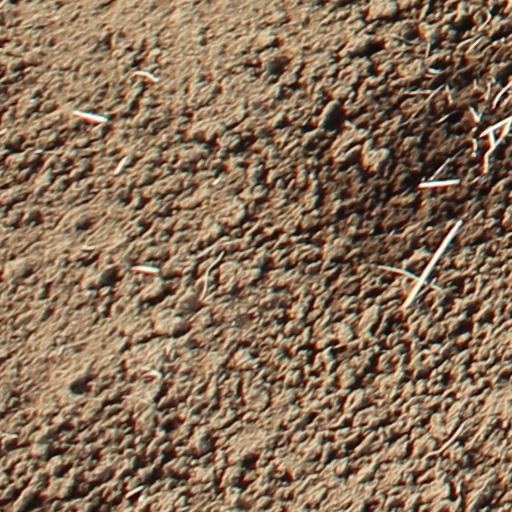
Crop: wheat